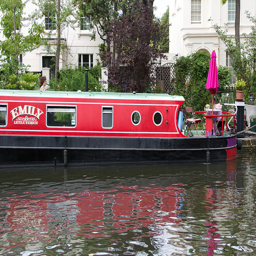
A large red boat traveling along a river.
A bright red pontoon looks to be a downtown restaurant.
A houseboat is docked on a residential street.
a boat riding down a body of water
a small boat in a body of water